Kepler-10b

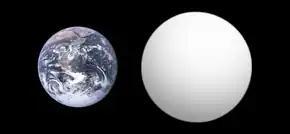
Size comparison of Kepler-10b with Earth

Kepler-10b is the first confirmed terrestrial planet to have been discovered outside the Solar System by the Kepler Space Telescope. Discovered after several months of data collection during the course of the NASA-directed Kepler Mission, which aims to discover Earth-like planets crossing in front of their host stars, the planet's discovery was announced on January 10, 2011. Kepler-10b has a mass of 3.72±0.42 Earth masses and a radius of 1.47 Earth radii. However, it lies extremely close to its star, Kepler-10, and as a result is too hot to support life as we know it. Its existence was confirmed using measurements from the W.M. Keck Observatory in Hawaii.